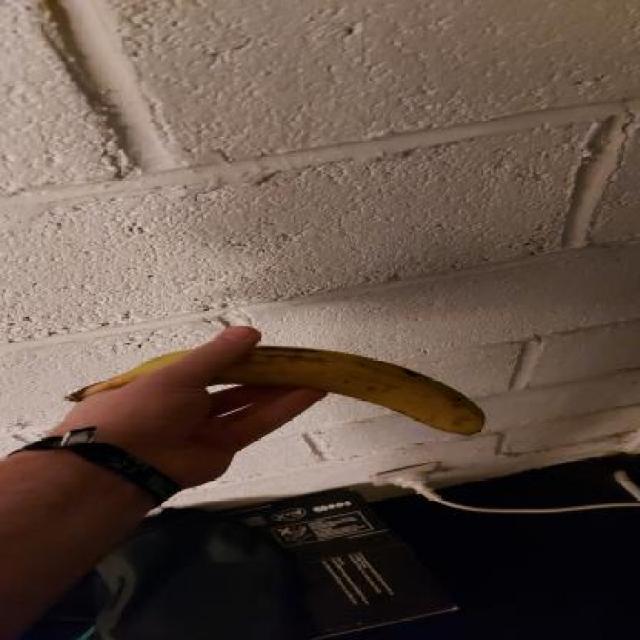
Label: bananas